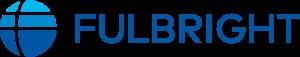
Le programme Fulbright est un système de bourses d'étude très sélectif et basé sur le mérite, subventionné conjointement par le département d'État des États-Unis et par les gouvernements des pays désireux d'y participer.